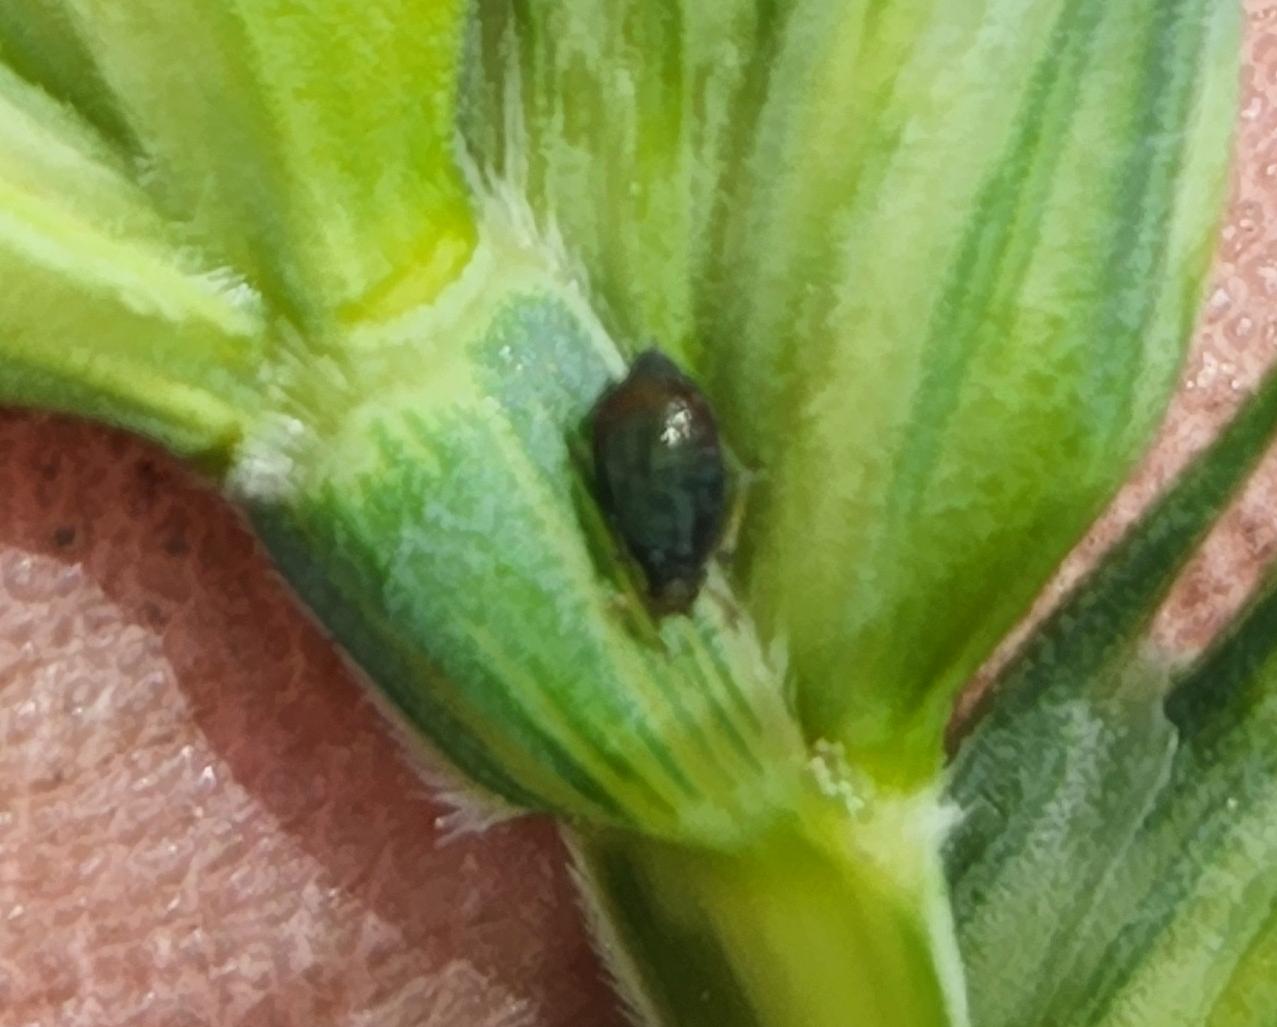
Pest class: bird_cherry_oat_aphid